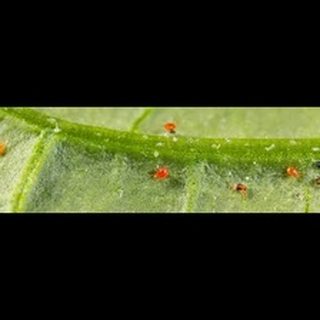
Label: wheat_mite